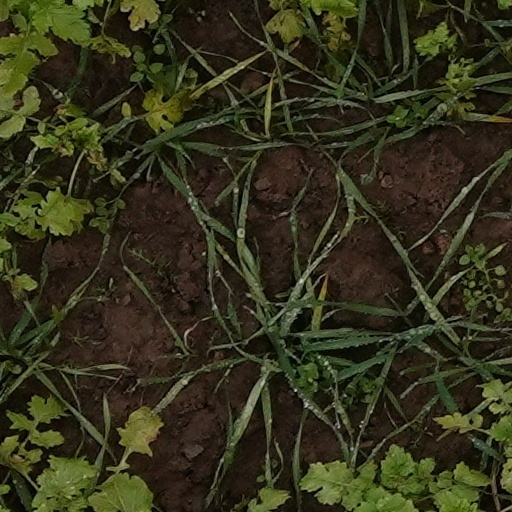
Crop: wheat